Maximus/Minimus

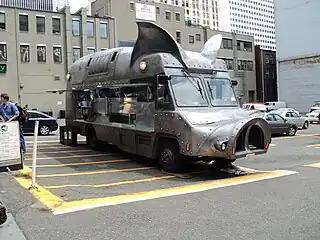
The Maximus/Minimus food truck, at the corner of Pike Street and 2nd Avenue in downtown Seattle, Washington

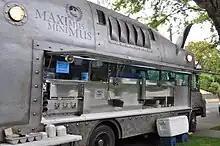
The truck's service window

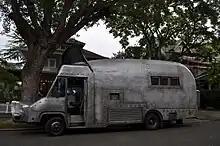
Left side view of Maximus/Minimus

Maximus/Minimus was a food truck based in Seattle, Washington. It was established by Kurt Beecher Dammeier in June 2009 and the truck was designed by Colin Reedy. Dammeier also owns the truck and enterprise. The truck was built to resemble a pig, and has metallic enhancements that resemble a pig's snout and ears. The truck often parked at 6th Avenue and Pike Street in downtown Seattle, and at festivals and farmer's markets. Maximus Minimus announced on Facebook in April 2017 that it would not be opening.